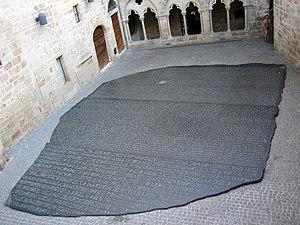
La pierre de Rosette est un fragment de stèle gravée de l'Égypte antique portant trois versions d'un même texte qui a permis le déchiffrement des hiéroglyphes au XIXᵉ siècle. L'inscription qu'elle comporte est un décret promulgué à Memphis par le pharaon Ptolémée V en 196 av. J.-C. Le décret est écrit en deux langues et trois écritures : égyptien en hiéroglyphes, égyptien démotique et alphabet grec. La pierre a une dimension de 112,3 × 75,7 cm et 28,4 cm d'épaisseur. La stèle est en granodiorite, un matériau fréquemment assimilé à tort à du basalte ou du granite.
Figeac est une commune française située dans le département du Lot, en région Occitanie.
Joseph Kosuth est un artiste américain, un des chefs de file de l’art conceptuel aux États-Unis qu'il contribua à lancer dans le milieu des années 1960.
Jean-François Champollion dit Champollion le Jeune, né le 23 décembre 1790 à Figeac et mort le 4 mars 1832 à Paris, est un égyptologue français.